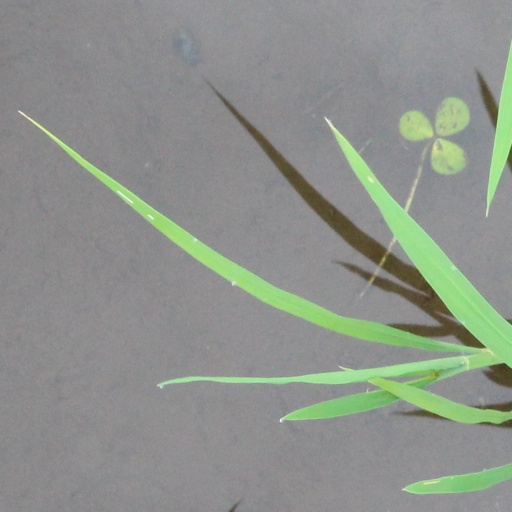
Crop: rice